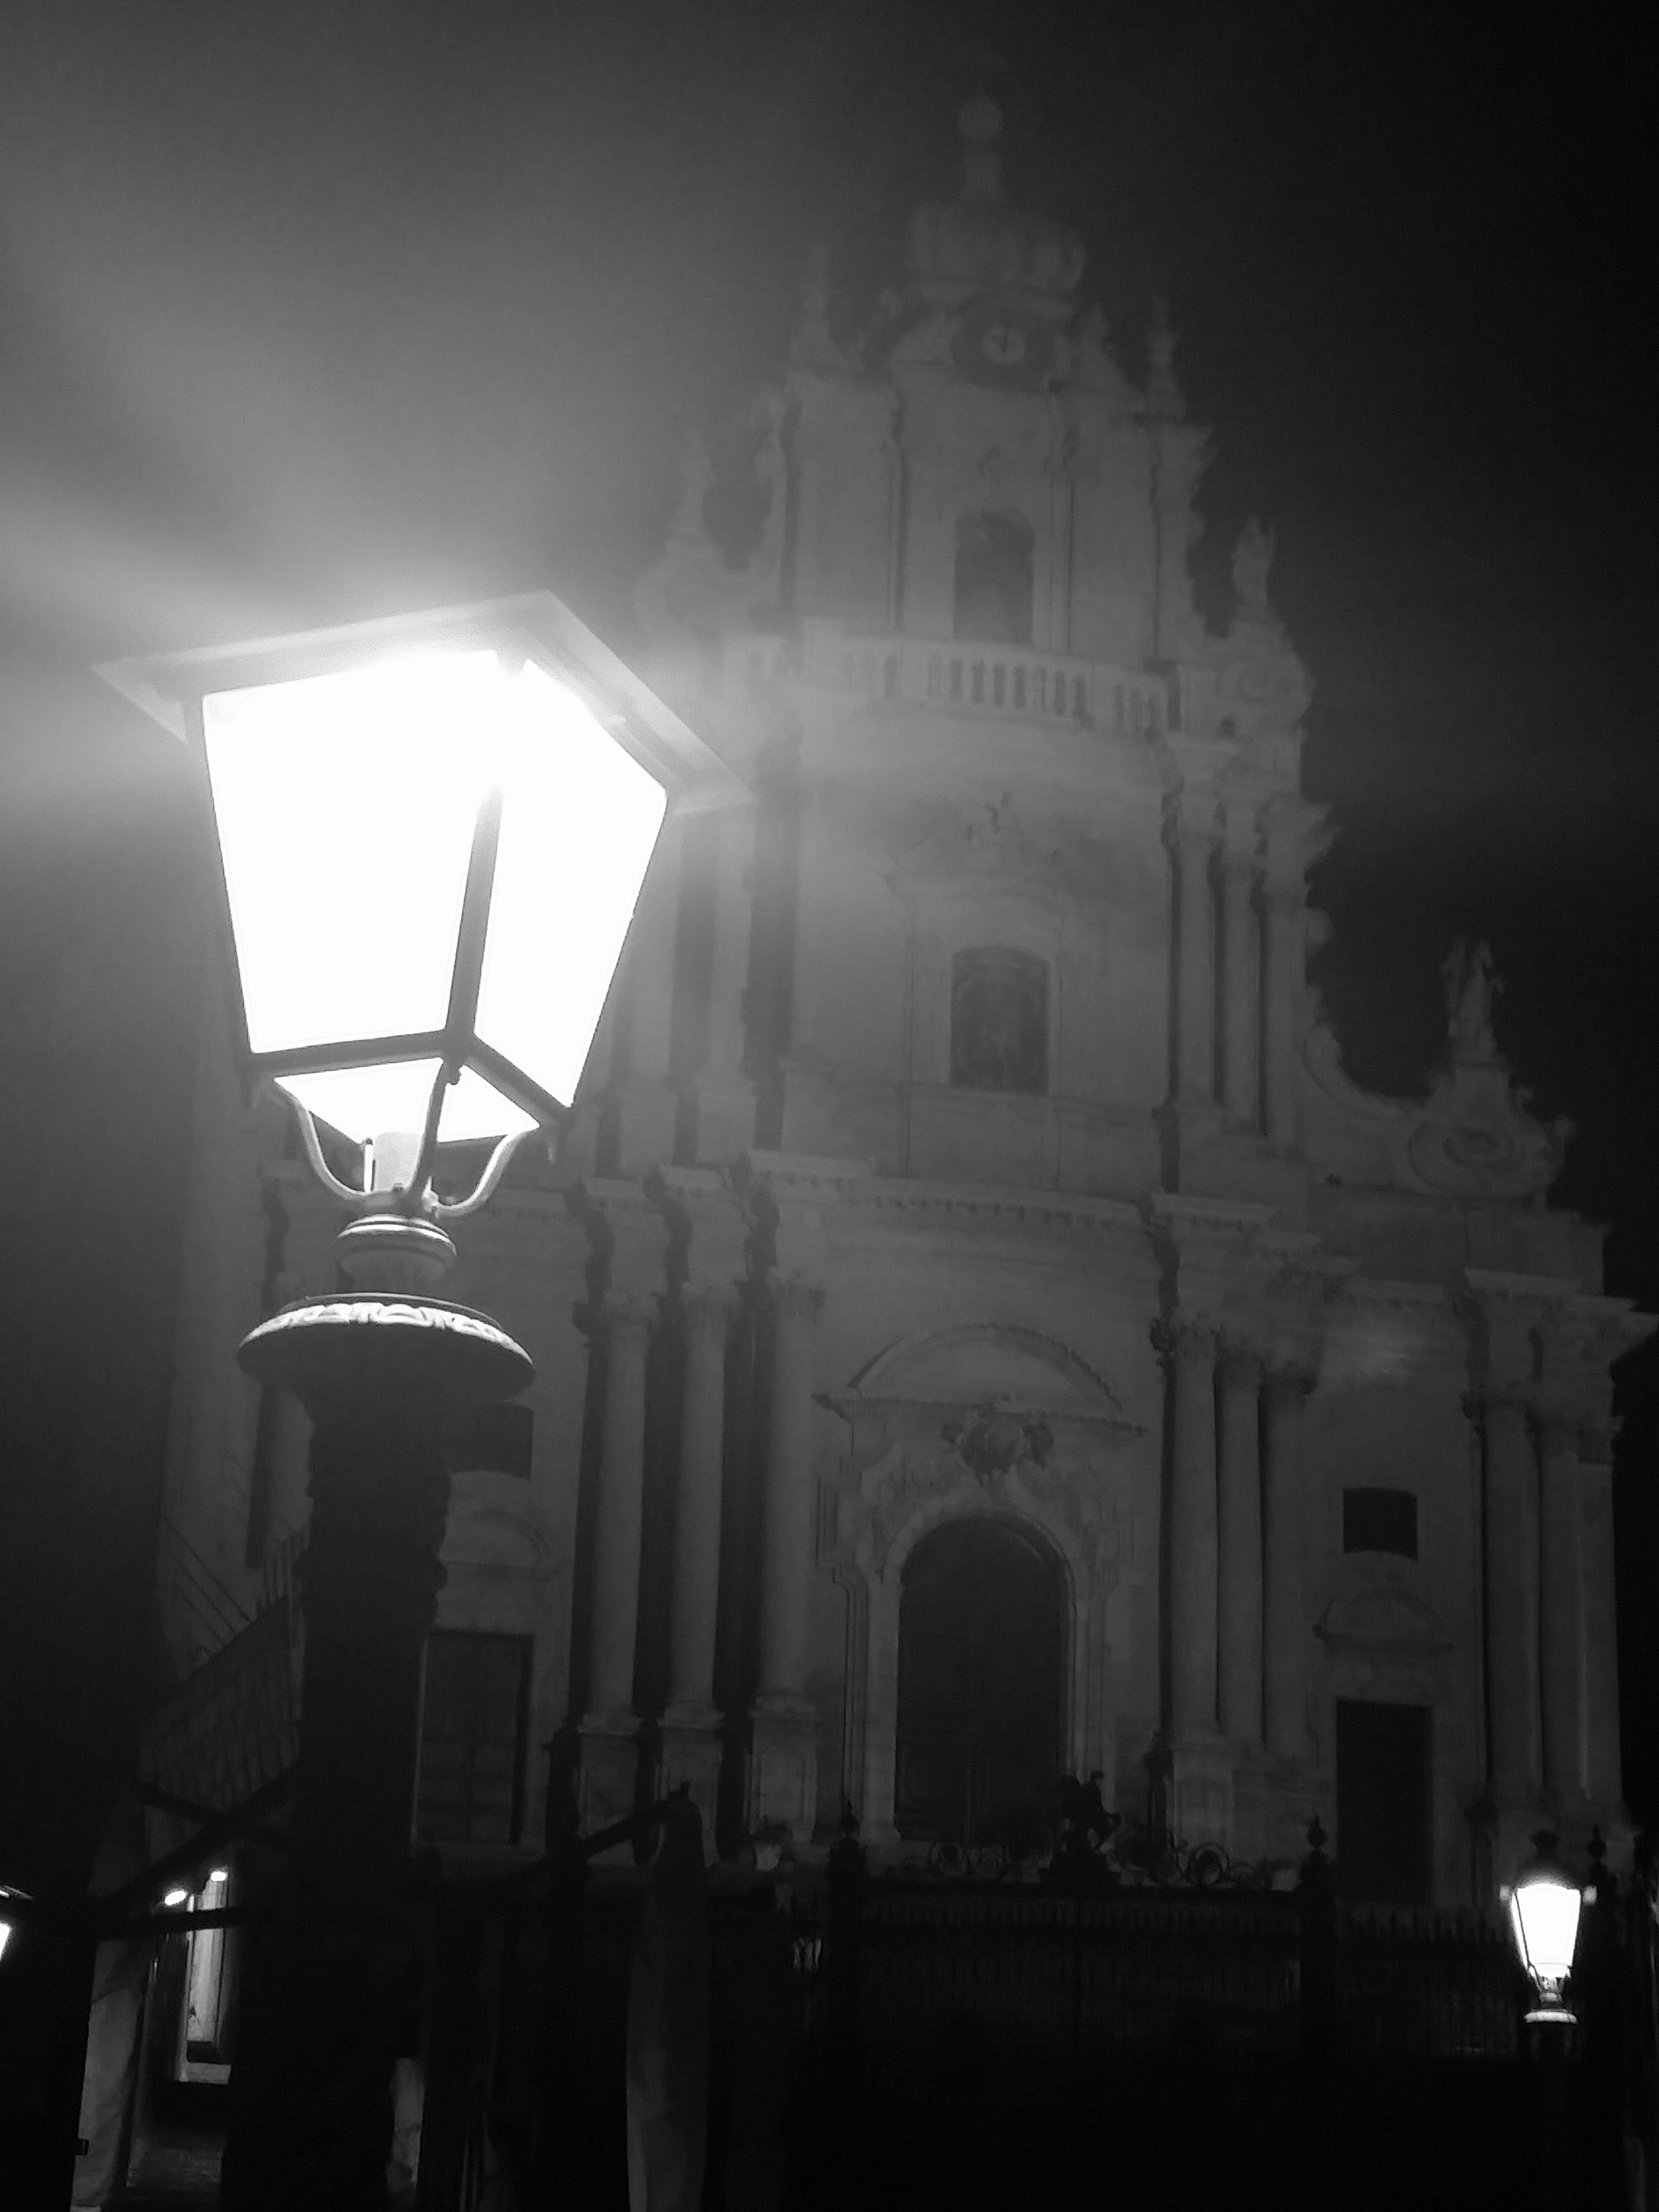
light, black and white, white, night, darkness, black, monochrome, lighting, shape, monochrome photography, atmospheric phenomenon, atmosphere of earth